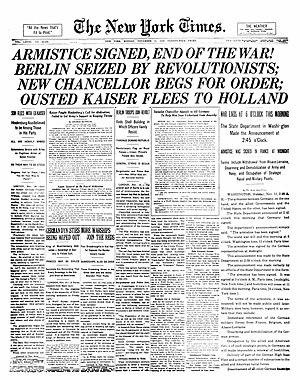
L’armistice de 1918, signé le 11 novembre 1918 à 5 h 15, met provisoirement fin aux combats de la Première Guerre mondiale, reconnaîssant de facto la victoire des Alliés et la défaite de l'Allemagne, mais il ne s'agit pas d'une capitulation au sens propre, cet armistice étant prévu pour durer 33 jours, puis il a ensuite été renouvelé.
Cette page concerne des événements d'actualité qui se sont produits durant l'année 1918 du calendrier grégorien aux États-Unis.
Fondée en 1907 et résultat de la fusion en 1958 de deux des trois plus grandes agences de presse américaines, United Press et International News Service, l'agence United Press International était jusqu'au début des années 1980 l'une des quatre grandes agences de presse mondiales. L'entreprise a ensuite traversé de graves difficultés financières puis changé d'actionnaire et de modèle économique à l'aube des années 2000, pour privilégier une diffusion d'information par internet et dans des volumes limités.